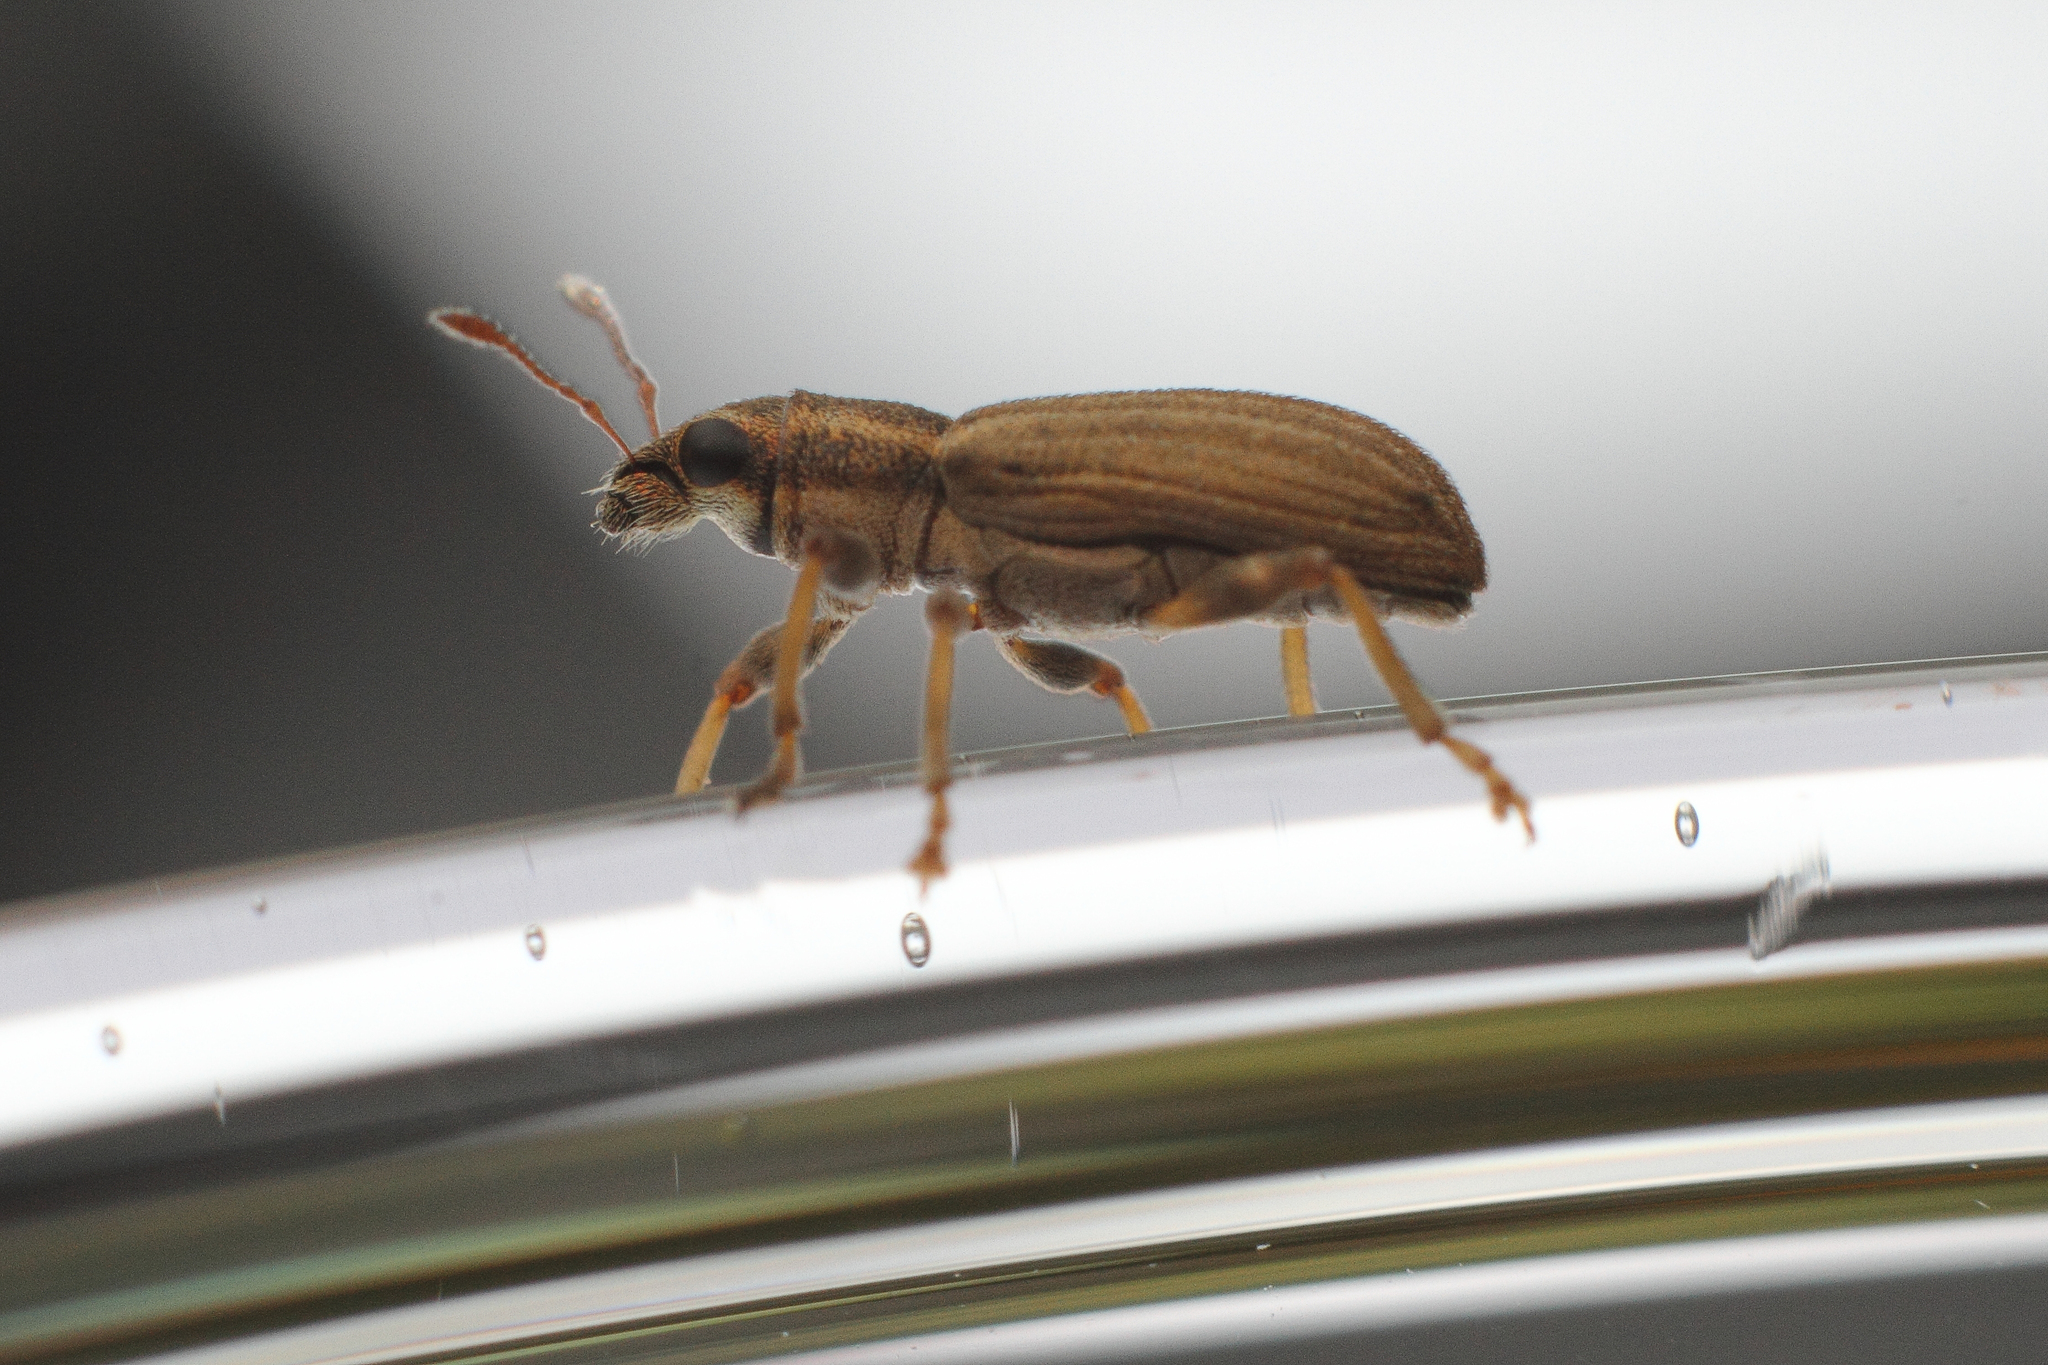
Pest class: pea_leaf_weevil